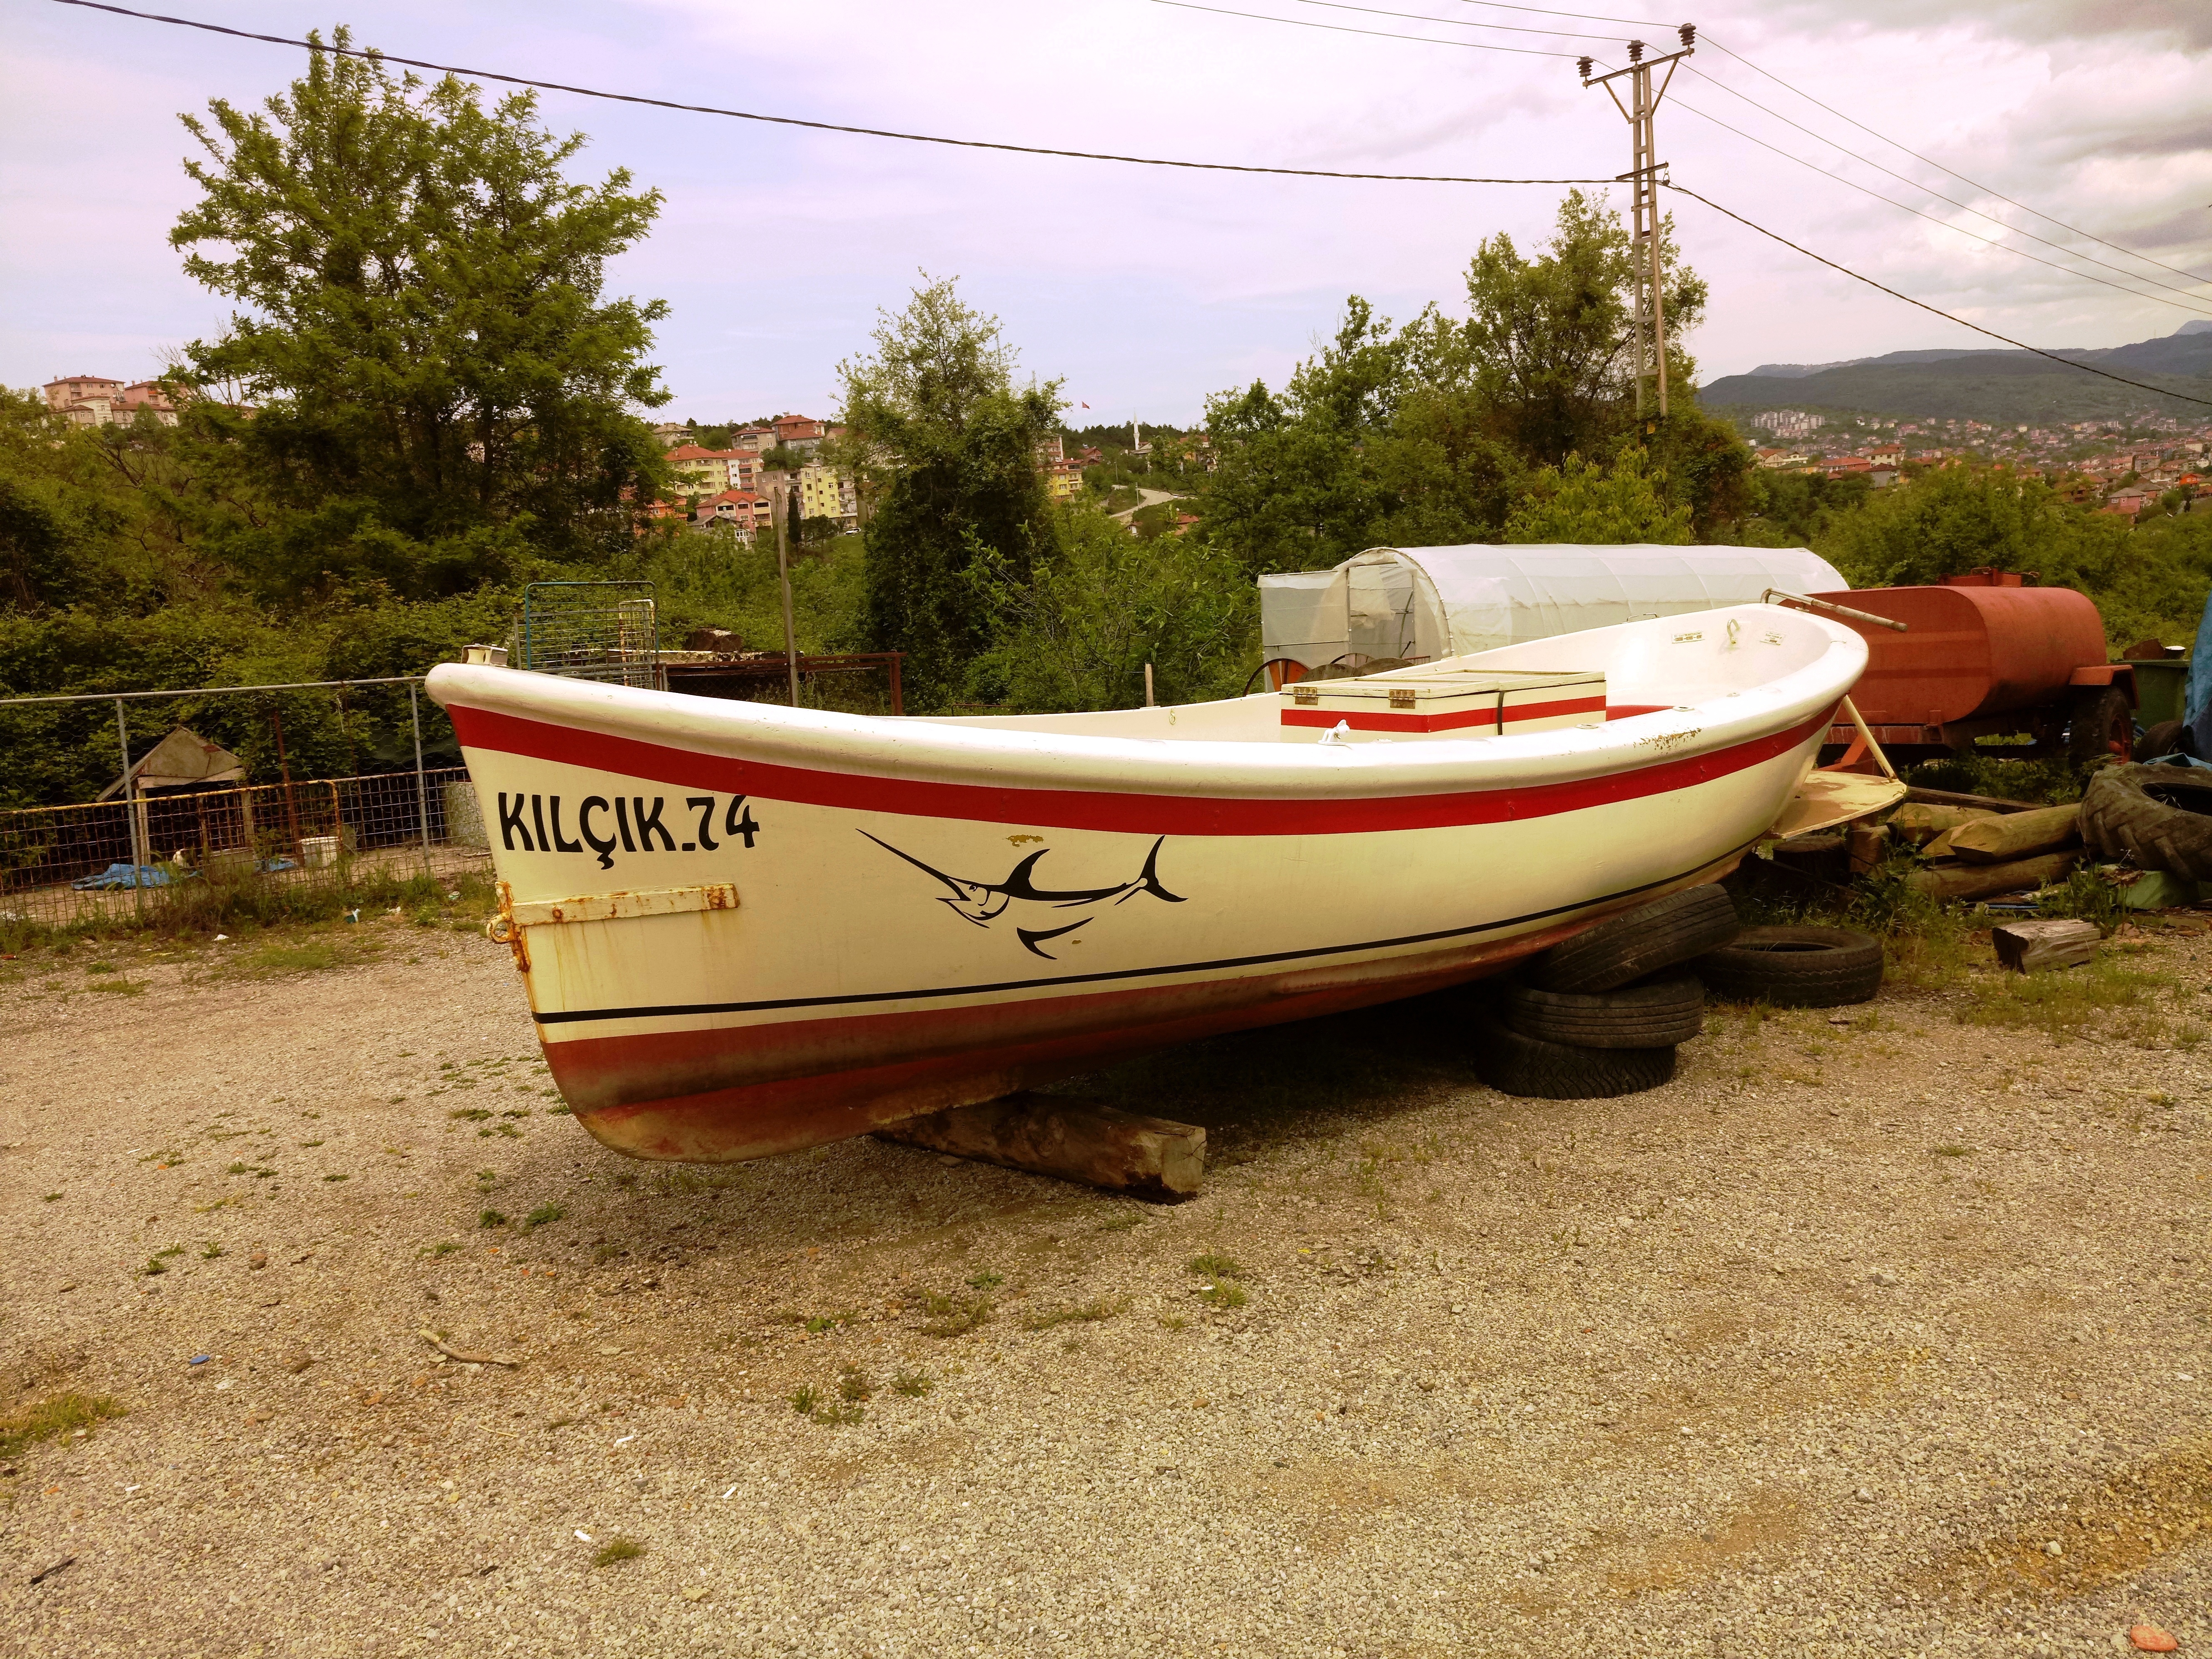
rowboat, greenery, nature, water transportation, boat, vehicle, skiff, tree, boating, watercraft, dinghy, recreation, landscape, boats and boating equipment and supplies